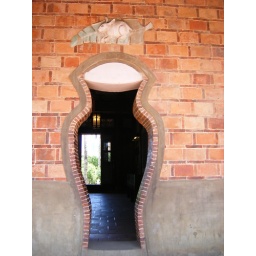
The entrance doors have a very distinctive shape and above the door is a rabbit on a banana leaf.